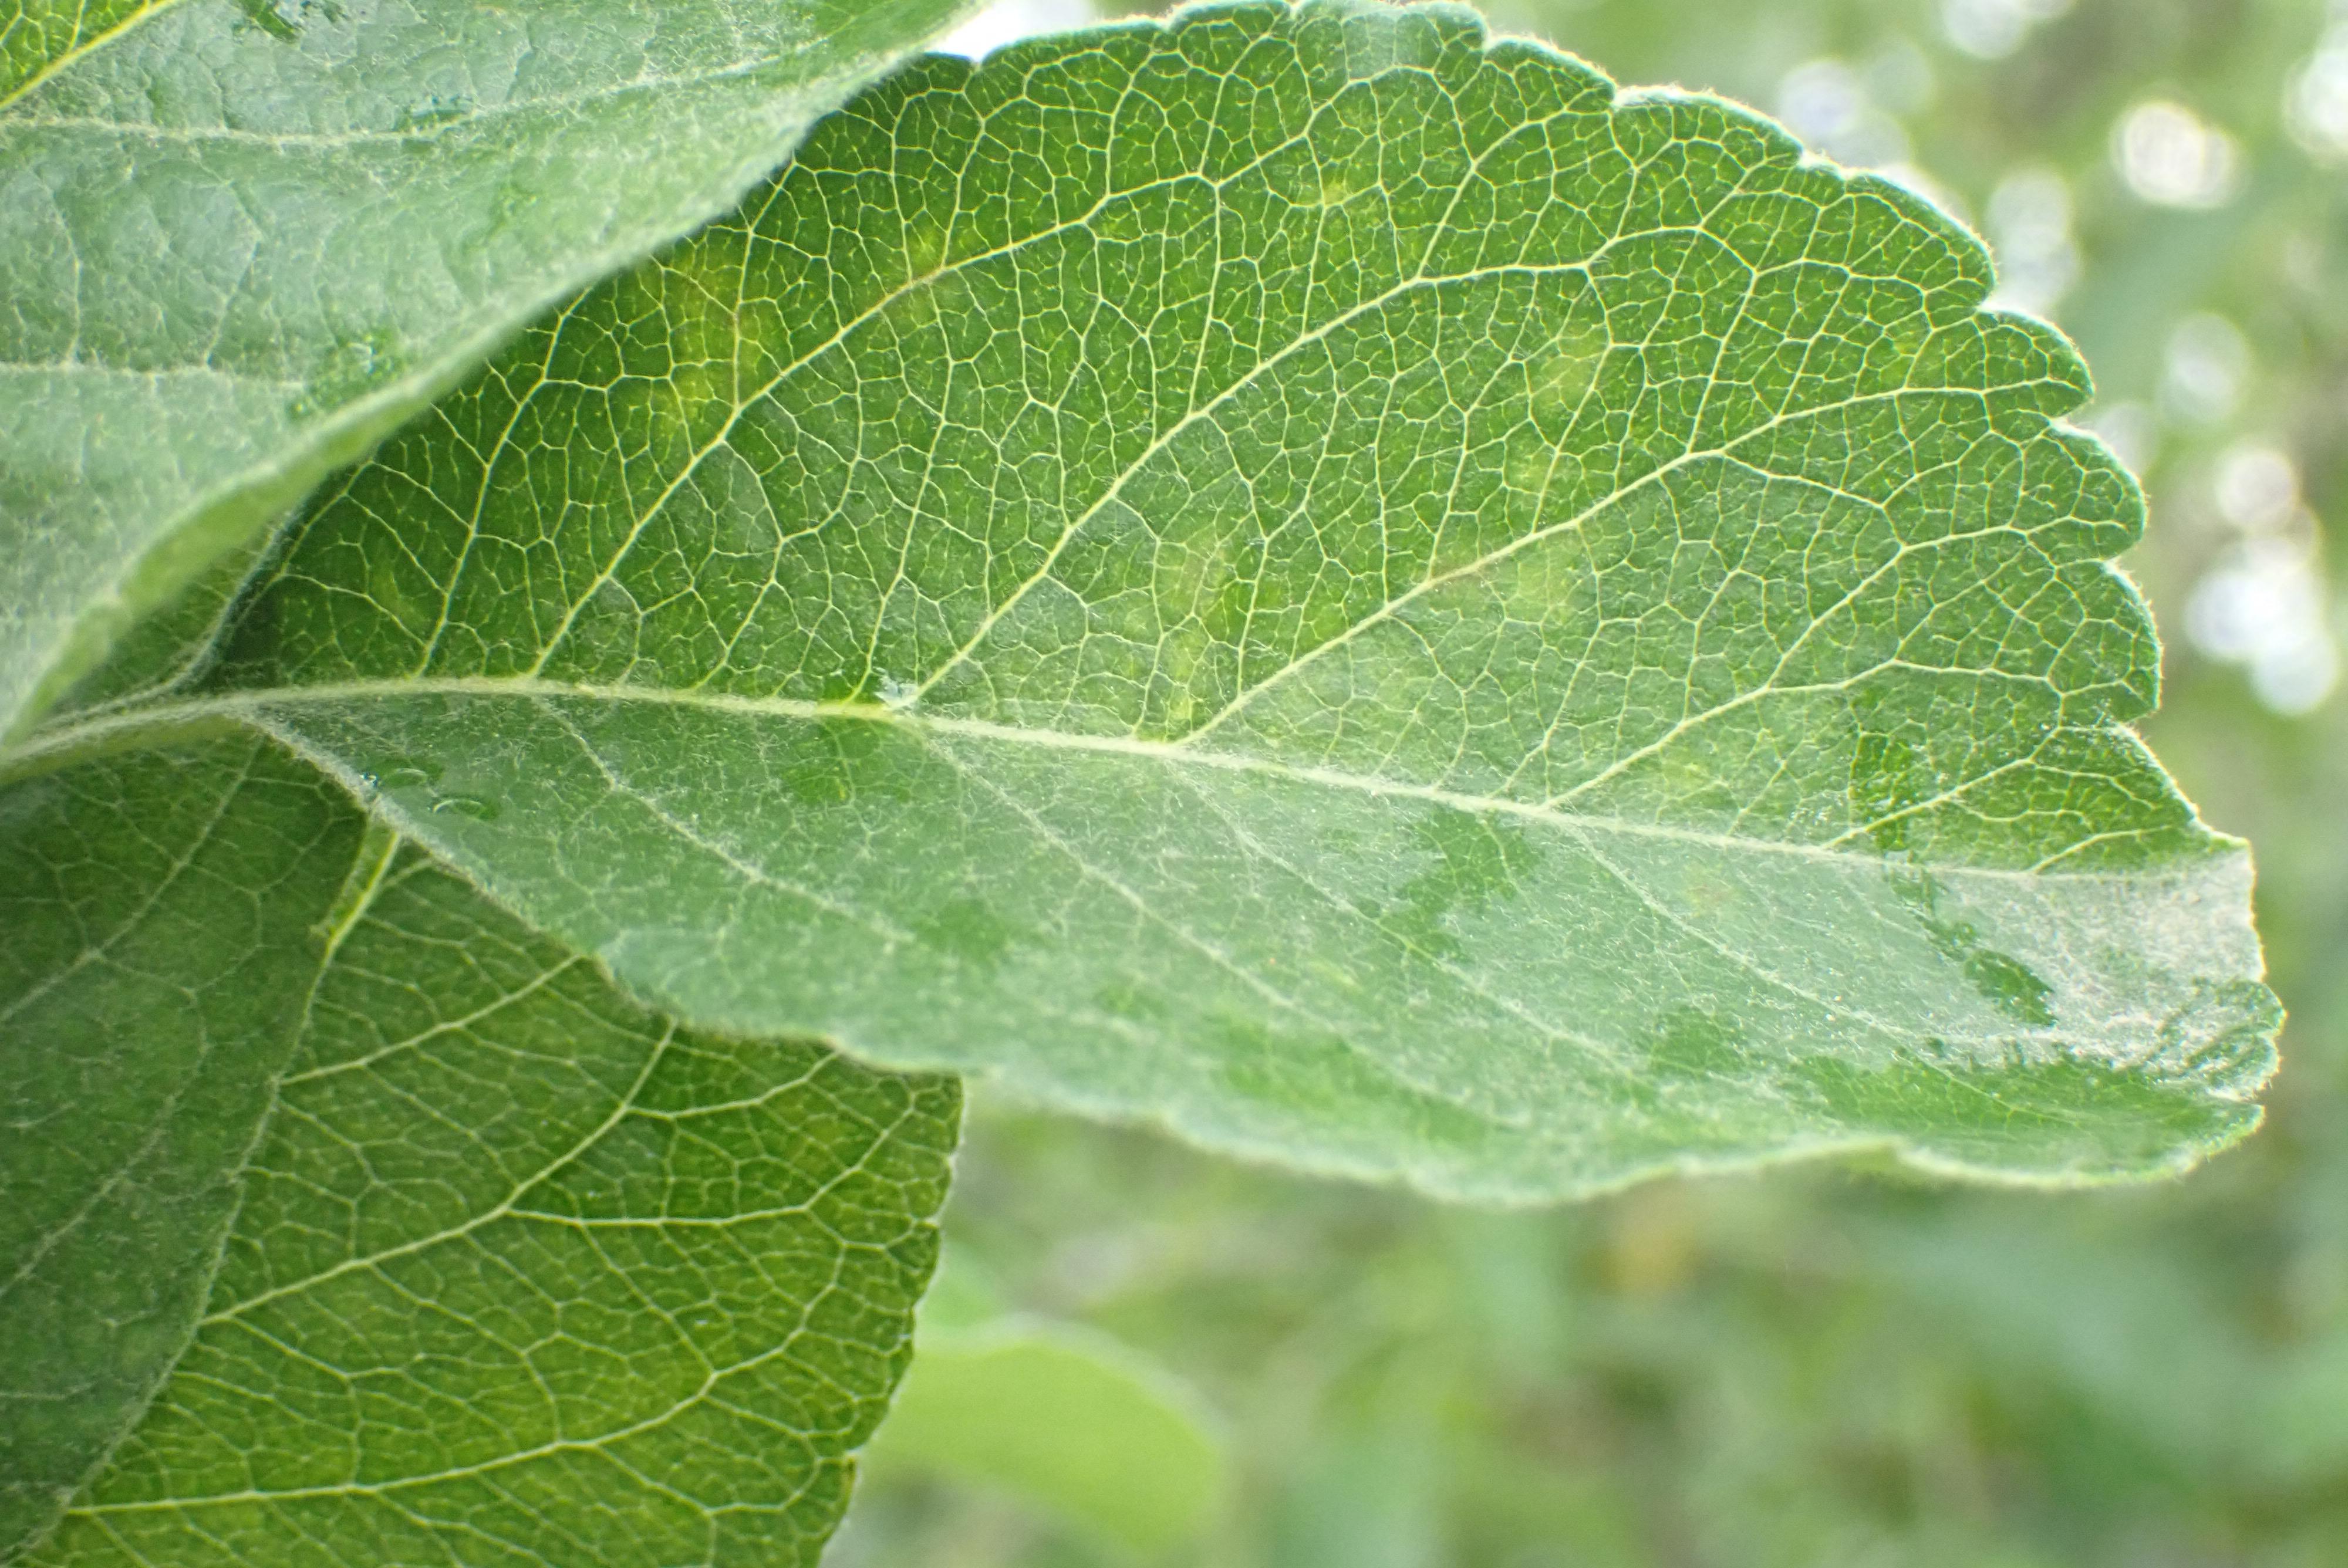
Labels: scab